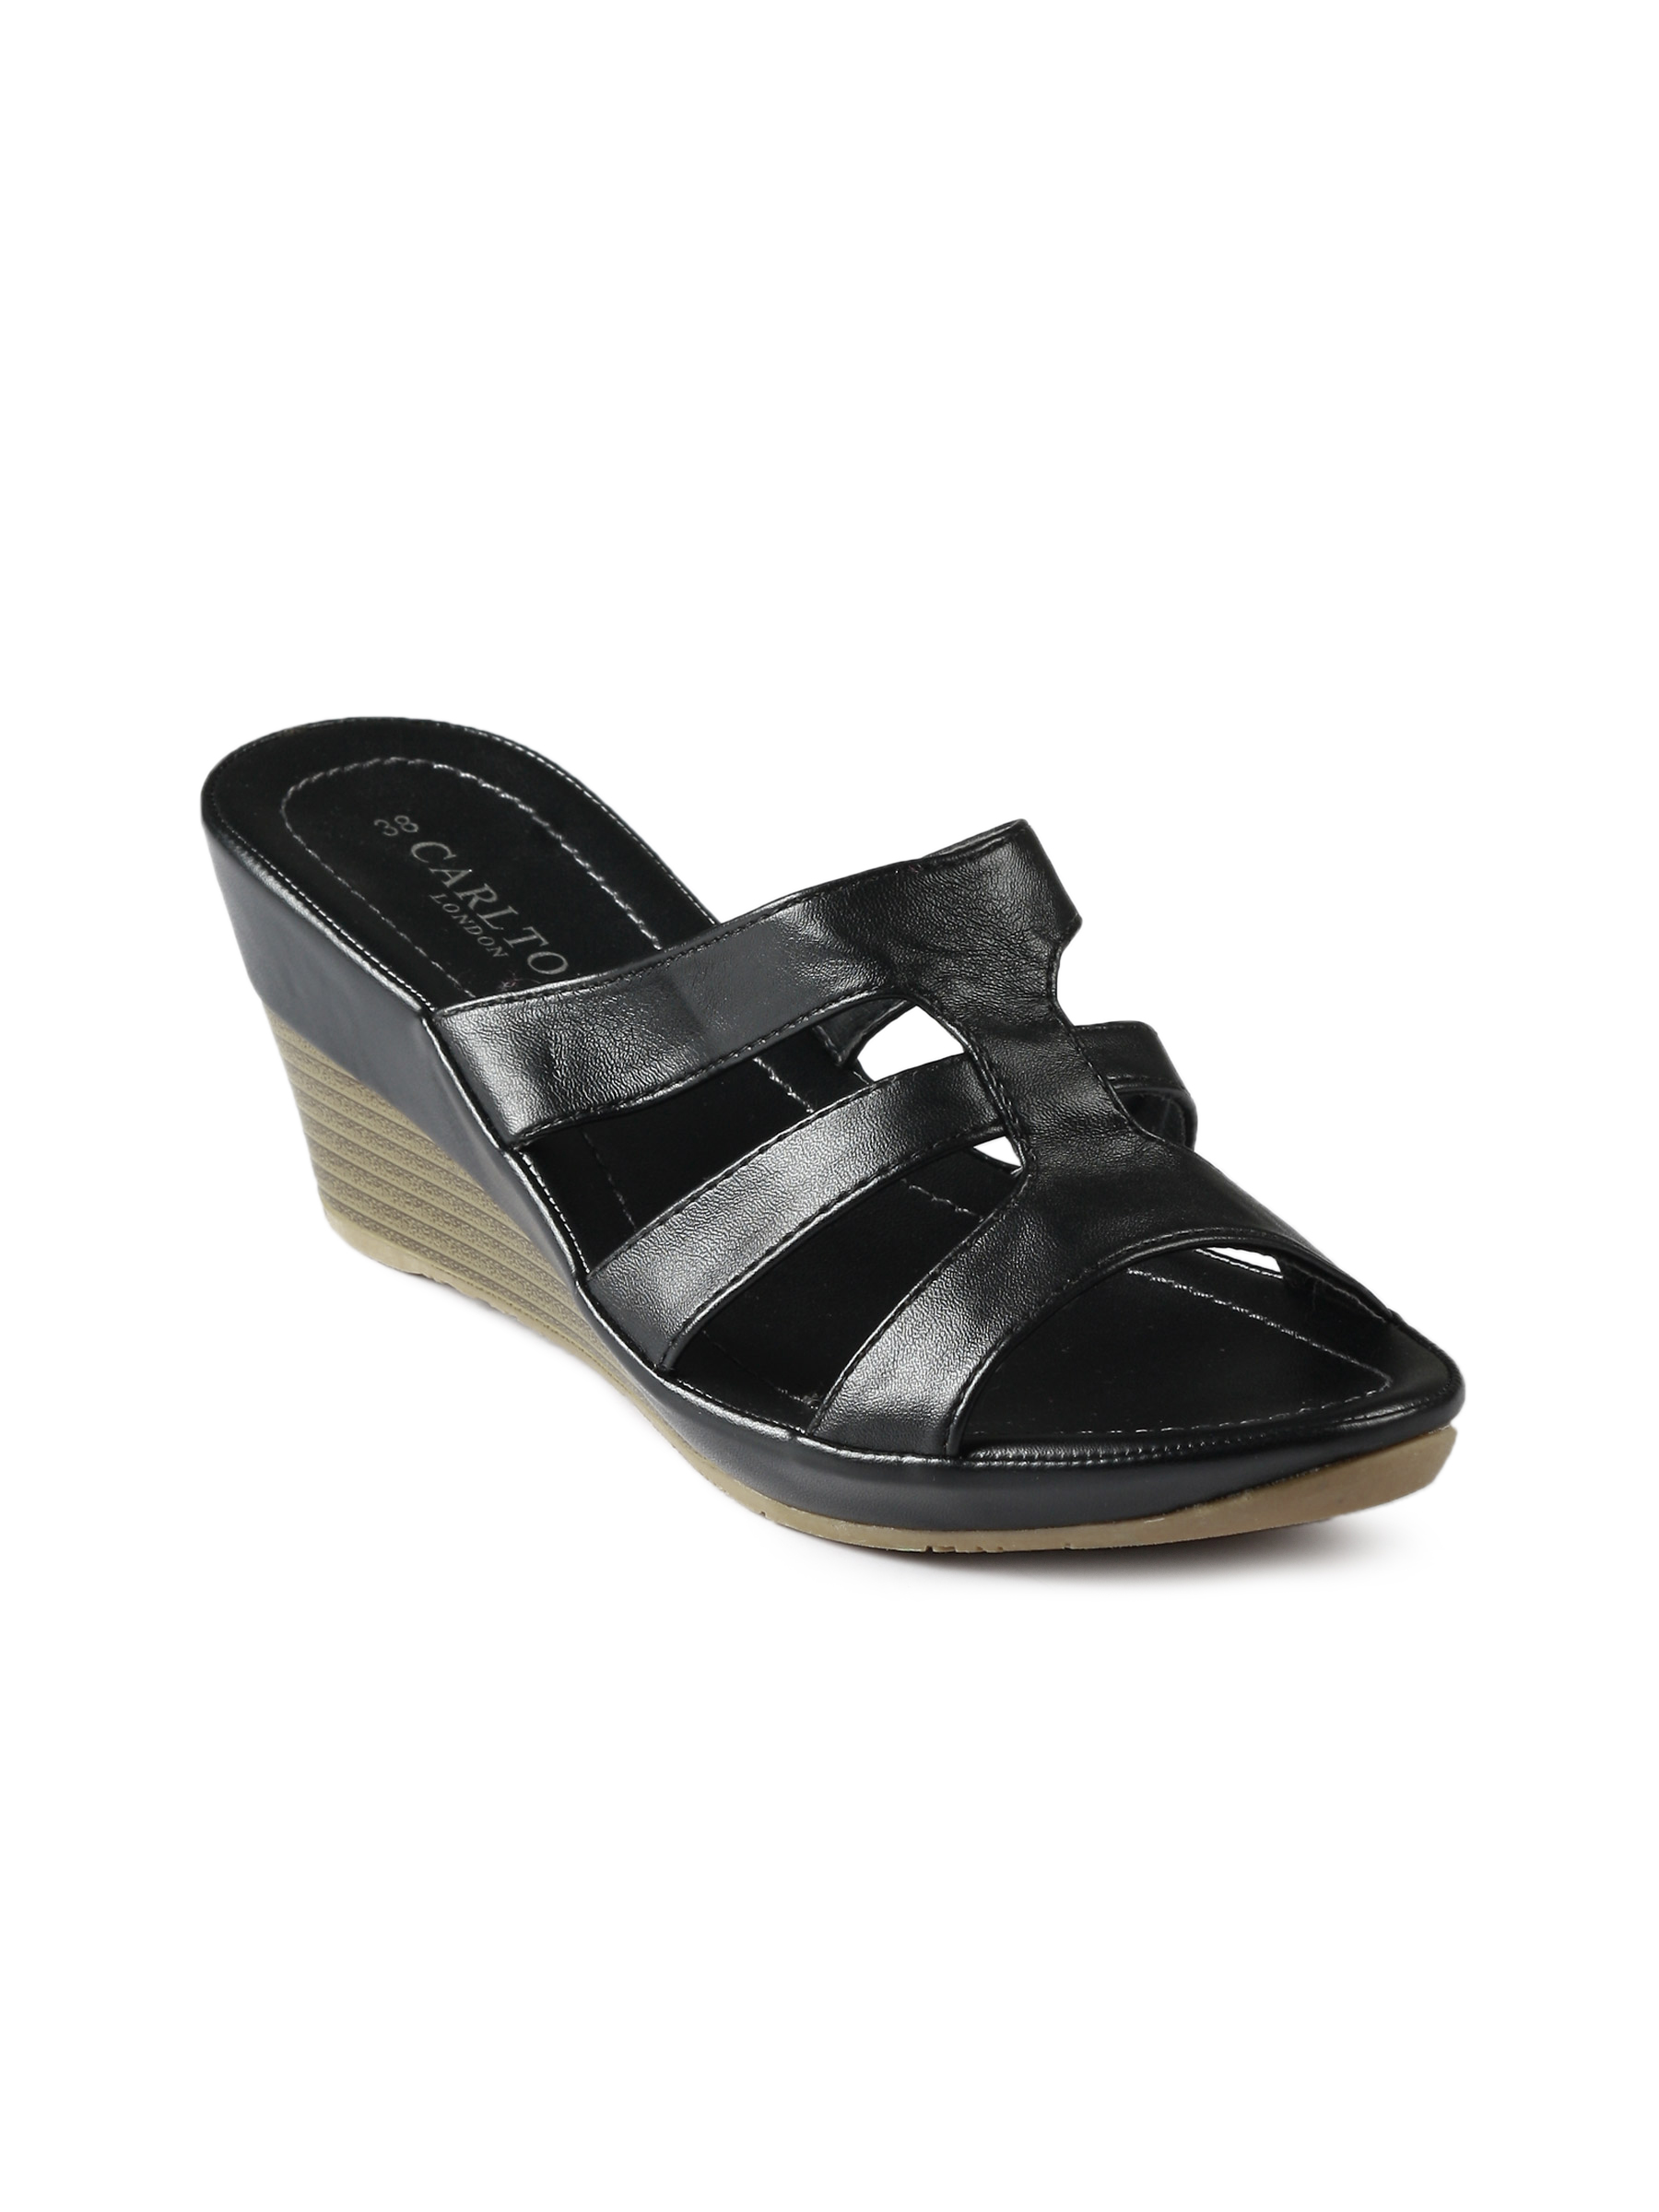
Carlton London Women Casual Black Wedges
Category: Footwear / Shoes / Heels
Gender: Women
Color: Black
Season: Winter 2012
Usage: Casual